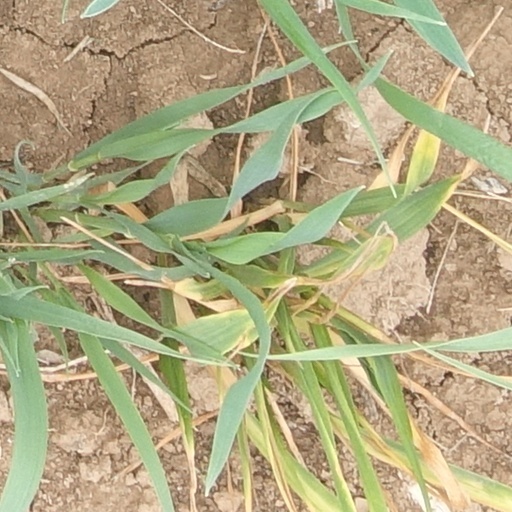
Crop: wheat